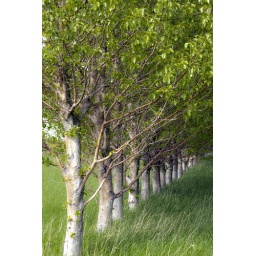
Line of leafy trees in green grass in Iceland